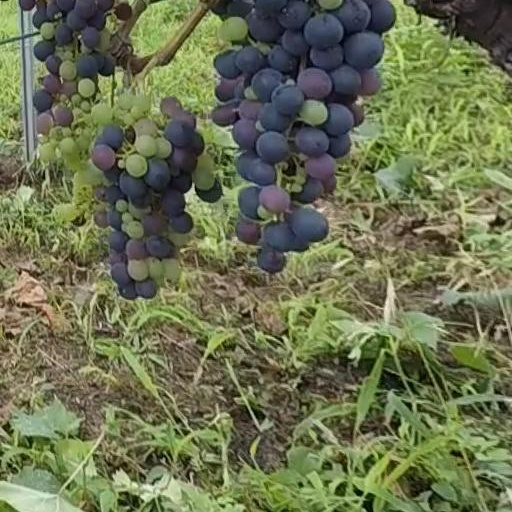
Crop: grape